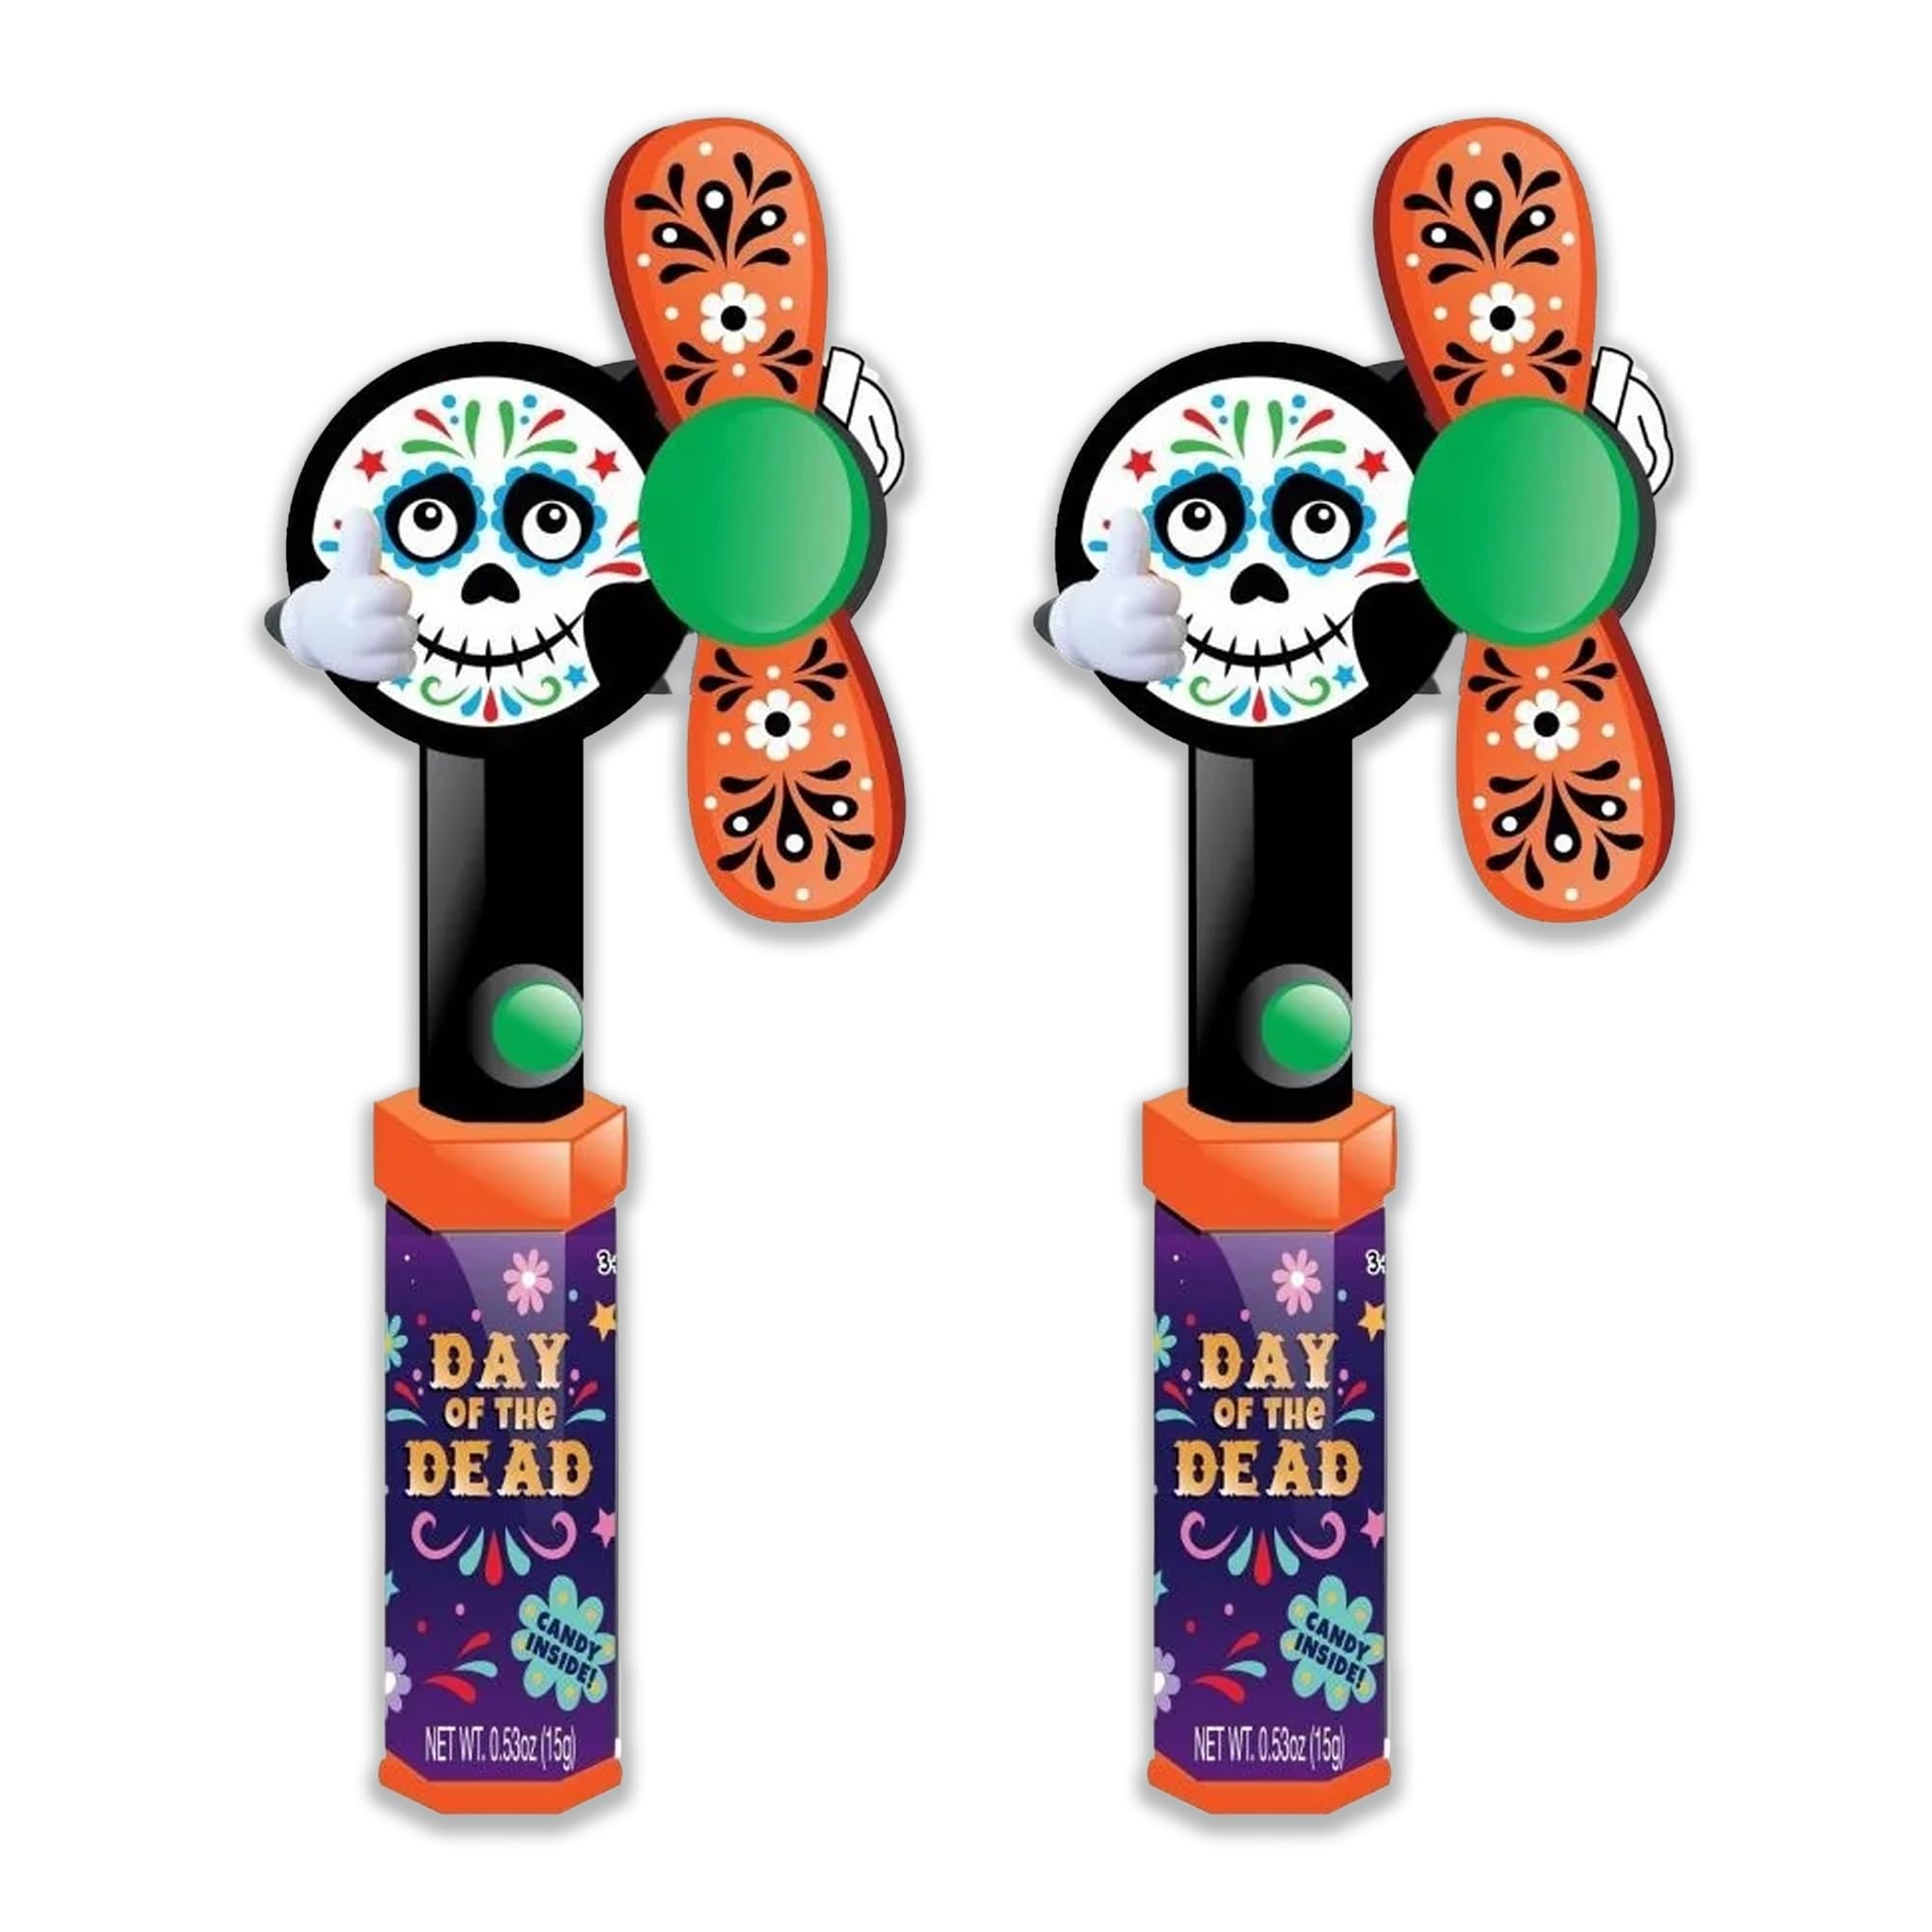
Item Name: Day of the Dead Halloween Candy Fan Assorted Variety 2 Pack. Halloween Candy Day of the Dead. Day of the Dead Candy. Glow in the Dark Fan With Candies.
Value: 2.0
Unit: Count

Price: 18.73